Anschluss

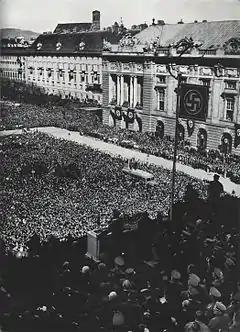
Austrian citizens gather on the Heldenplatz to hear Hitler's declaration of annexation.

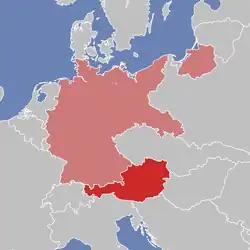
Territory of the German Reich and Austria before the Anschluss

The ' (or '), also known as the, was the annexation of the Federal State of Austria into Nazi Germany on 12 March 1938.